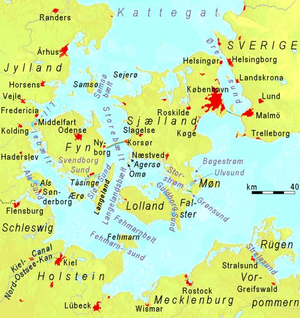
L'Øresund, appelé aussi Sund, est un détroit entre le Danemark et la Suède, plus précisément entre l’île danoise de Seeland et la province suédoise de Scanie. Le détroit a donné son nom à la région de l'Øresund, regroupant la Scanie et le Seeland, reliés entre eux par le pont de l'Øresund.
Le Grand Belt est un détroit séparant les deux plus grandes îles du Danemark, Seeland et la Fionie. Il s'étire sur un axe nord-sud reliant le Cattégat à la mer Baltique.
Le Petit Belt est un détroit situé au Danemark entre la péninsule du Jutland et l'île de Fionie.
Le système ferroviaire danois comprend plus de 2 000 km de lignes ferroviaires, dont les grandes lignes principales les plus importantes, ainsi que le réseau de la banlieue de Copenhague sont électrifiés. Le trafic est essentiellement constitué de voyageurs, mais il favorise aussi un important trafic de transit de marchandises entre la Suède et l'Allemagne.